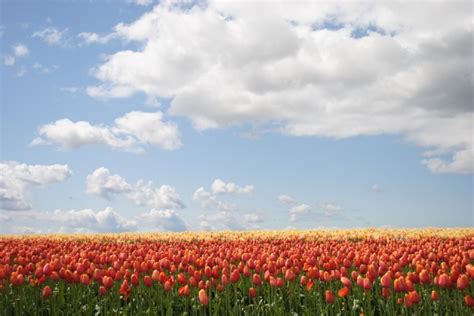
Weather: sun or clear